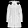
Label: Coat